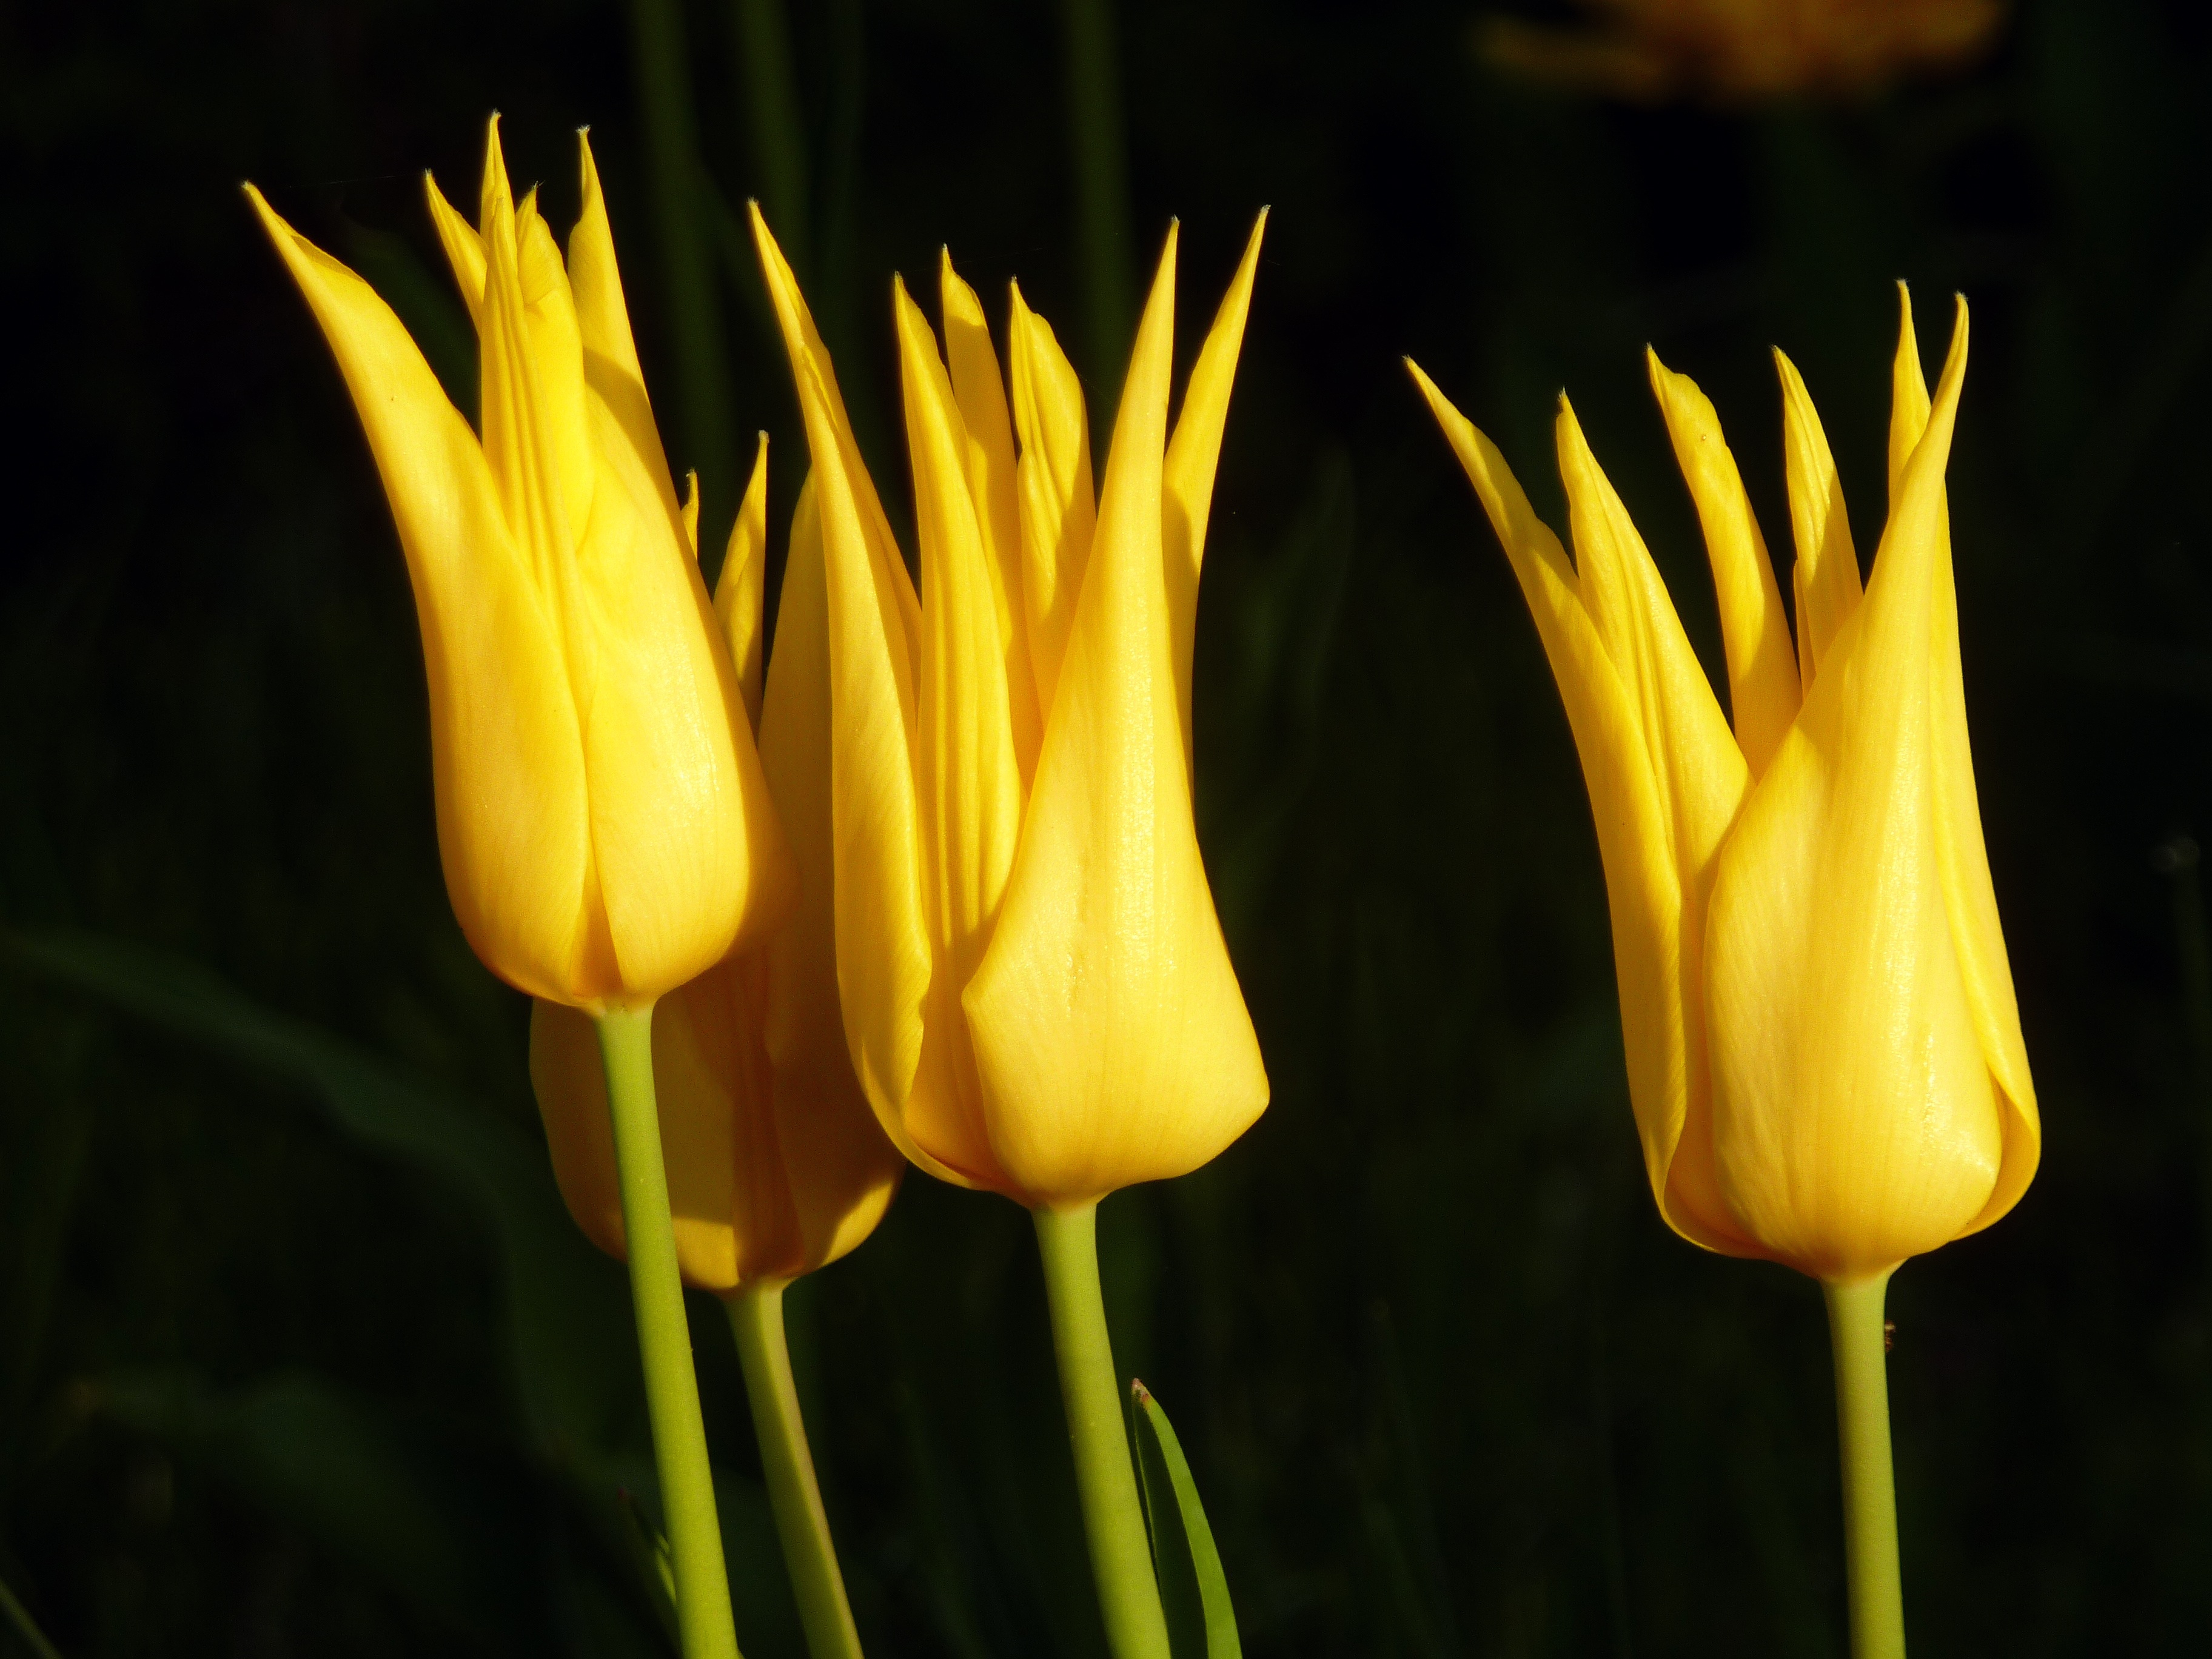
plant, flower, petal, france, tulip, spring, botany, yellow, flora, close up, tulips, macro photography, flowering plant, plant stem, land plant